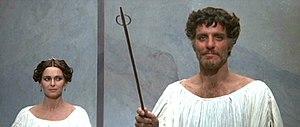
Satyricon est un film franco-italien réalisé par Federico Fellini et sorti en 1969. Il est adapté du roman éponyme attribué à l'écrivain latin Pétrone.